Frank De Vol

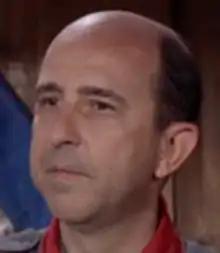
Frank De Vol as Mr. Eaglewood in "The Parent Trap" (1961)

Frank Denny De Vol (September 20, 1911 – October 27, 1999) was an American bandleader, arranger, composer and actor. As a composer, he was nominated for four Academy Awards.